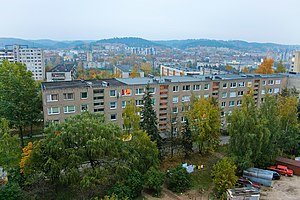
Žirmūnai / Galleri
Žirmūnai seniūnija er en bydel i Vilnius på nord-vest for Neris, umiddelbart nord for Senamiestis, Vilnius' historiske centrum.